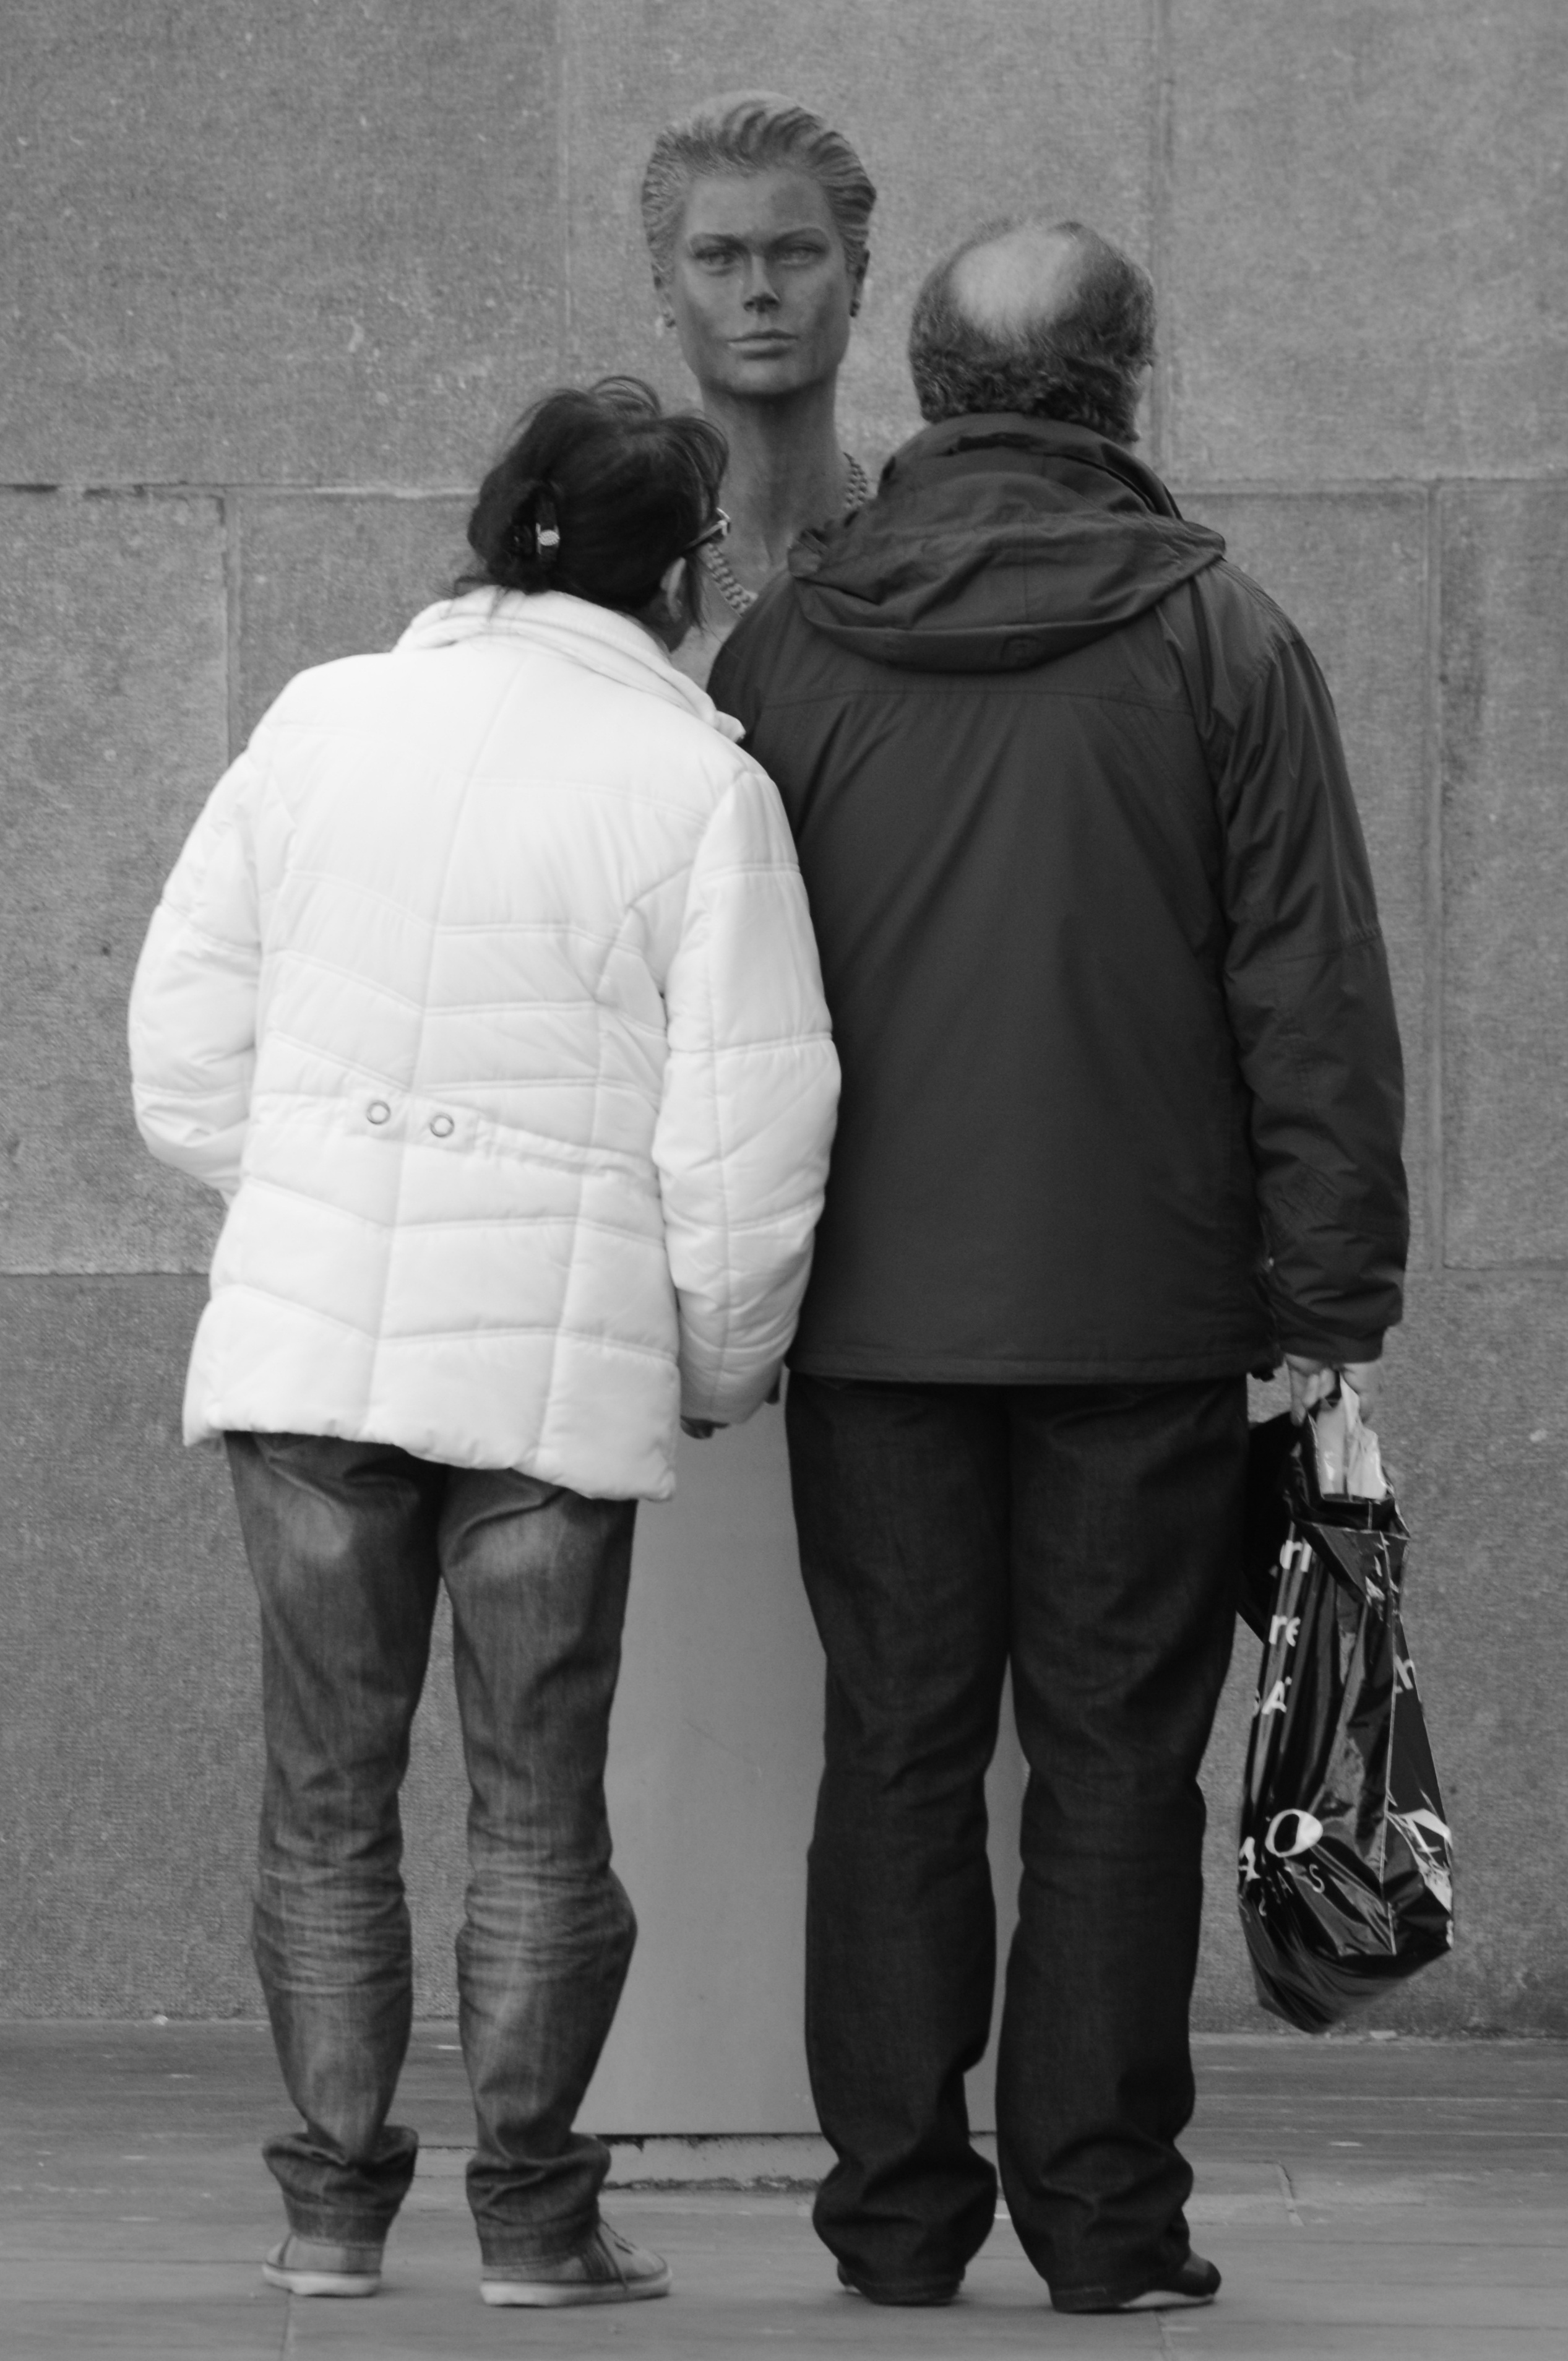
man, person, black and white, people, woman, white, photography, male, standing, statue, sitting, black, monochrome, photograph, interaction, monochrome photography, human positions